Burgdorf, Switzerland

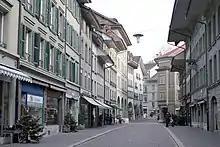
Old City of Burgdorf

Burgdorf has a population of . , 12.9% of the population are resident foreign nationals. Over the last 10 years (2000–2010) the population has changed at a rate of 5.2%. Migration accounted for 6.6%, while births and deaths accounted for -1.1%.